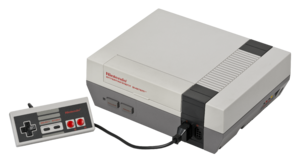
Metroid: Other M est un jeu d'action-aventure développé en collaboration entre Team Ninja et Nintendo, qui le publie en 2010 sur Wii en Amérique du Nord, au Japon puis en Europe. C'est un jeu de la série Metroid dont les événements prennent place entre Super Metroid et Metroid: Fusion. Le joueur incarne la chasseuse de primes intergalactique Samus Aran qui enquête au cœur de l'épave de la station spatiale, avec la section d'assaut de la Fédération Galactique, dans laquelle figure son ancien officier Adam Malkovich.
Dans l'histoire des consoles de jeux vidéo, la troisième génération représente l'ère des consoles 8 bits. Cette ère est la première après le krach du jeu vidéo de 1983, elle se termine au début des années 1990 avec l'ère des consoles 16 bits. Cette génération commence en 1983 et se termine en 2003 avec l'arrêt de la production de la Famicom au Japon.
La Nintendo Entertainment System, par abréviation NES, également couramment appelée Nintendo en France, est une console de jeux vidéo de génération 8 bits fabriquée par l'entreprise japonaise Nintendo et distribuée à partir de 1985. Son équivalent japonais est la Family Computer, ou Famicom, sortie quelques années avant, en 1983. En Corée du Sud, la NES porta le nom de Hyundai Comboy et en Inde, celui de Tata Famicom.